Alfred Scott (British politician)

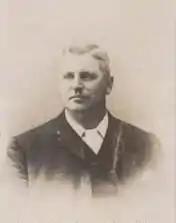
Alfred Henry Scott MP, circa 1906

Alfred Henry Scott (24 June 1868 – 17 July 1939) was a British Liberal politician.